San Joaquin Delta College

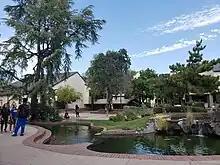
The Koi Pond located in the campus courtyard.

Lisa Aguilera Lawrenson is Delta's 12th and current president/superintendent, chosen by the board of trustees in May 2022. She served as the college's acting superintendent/president for seven months following Omid Pourzanjani's abrupt resignation in September 2021 and is the first Latina and woman of color to serve in this role.